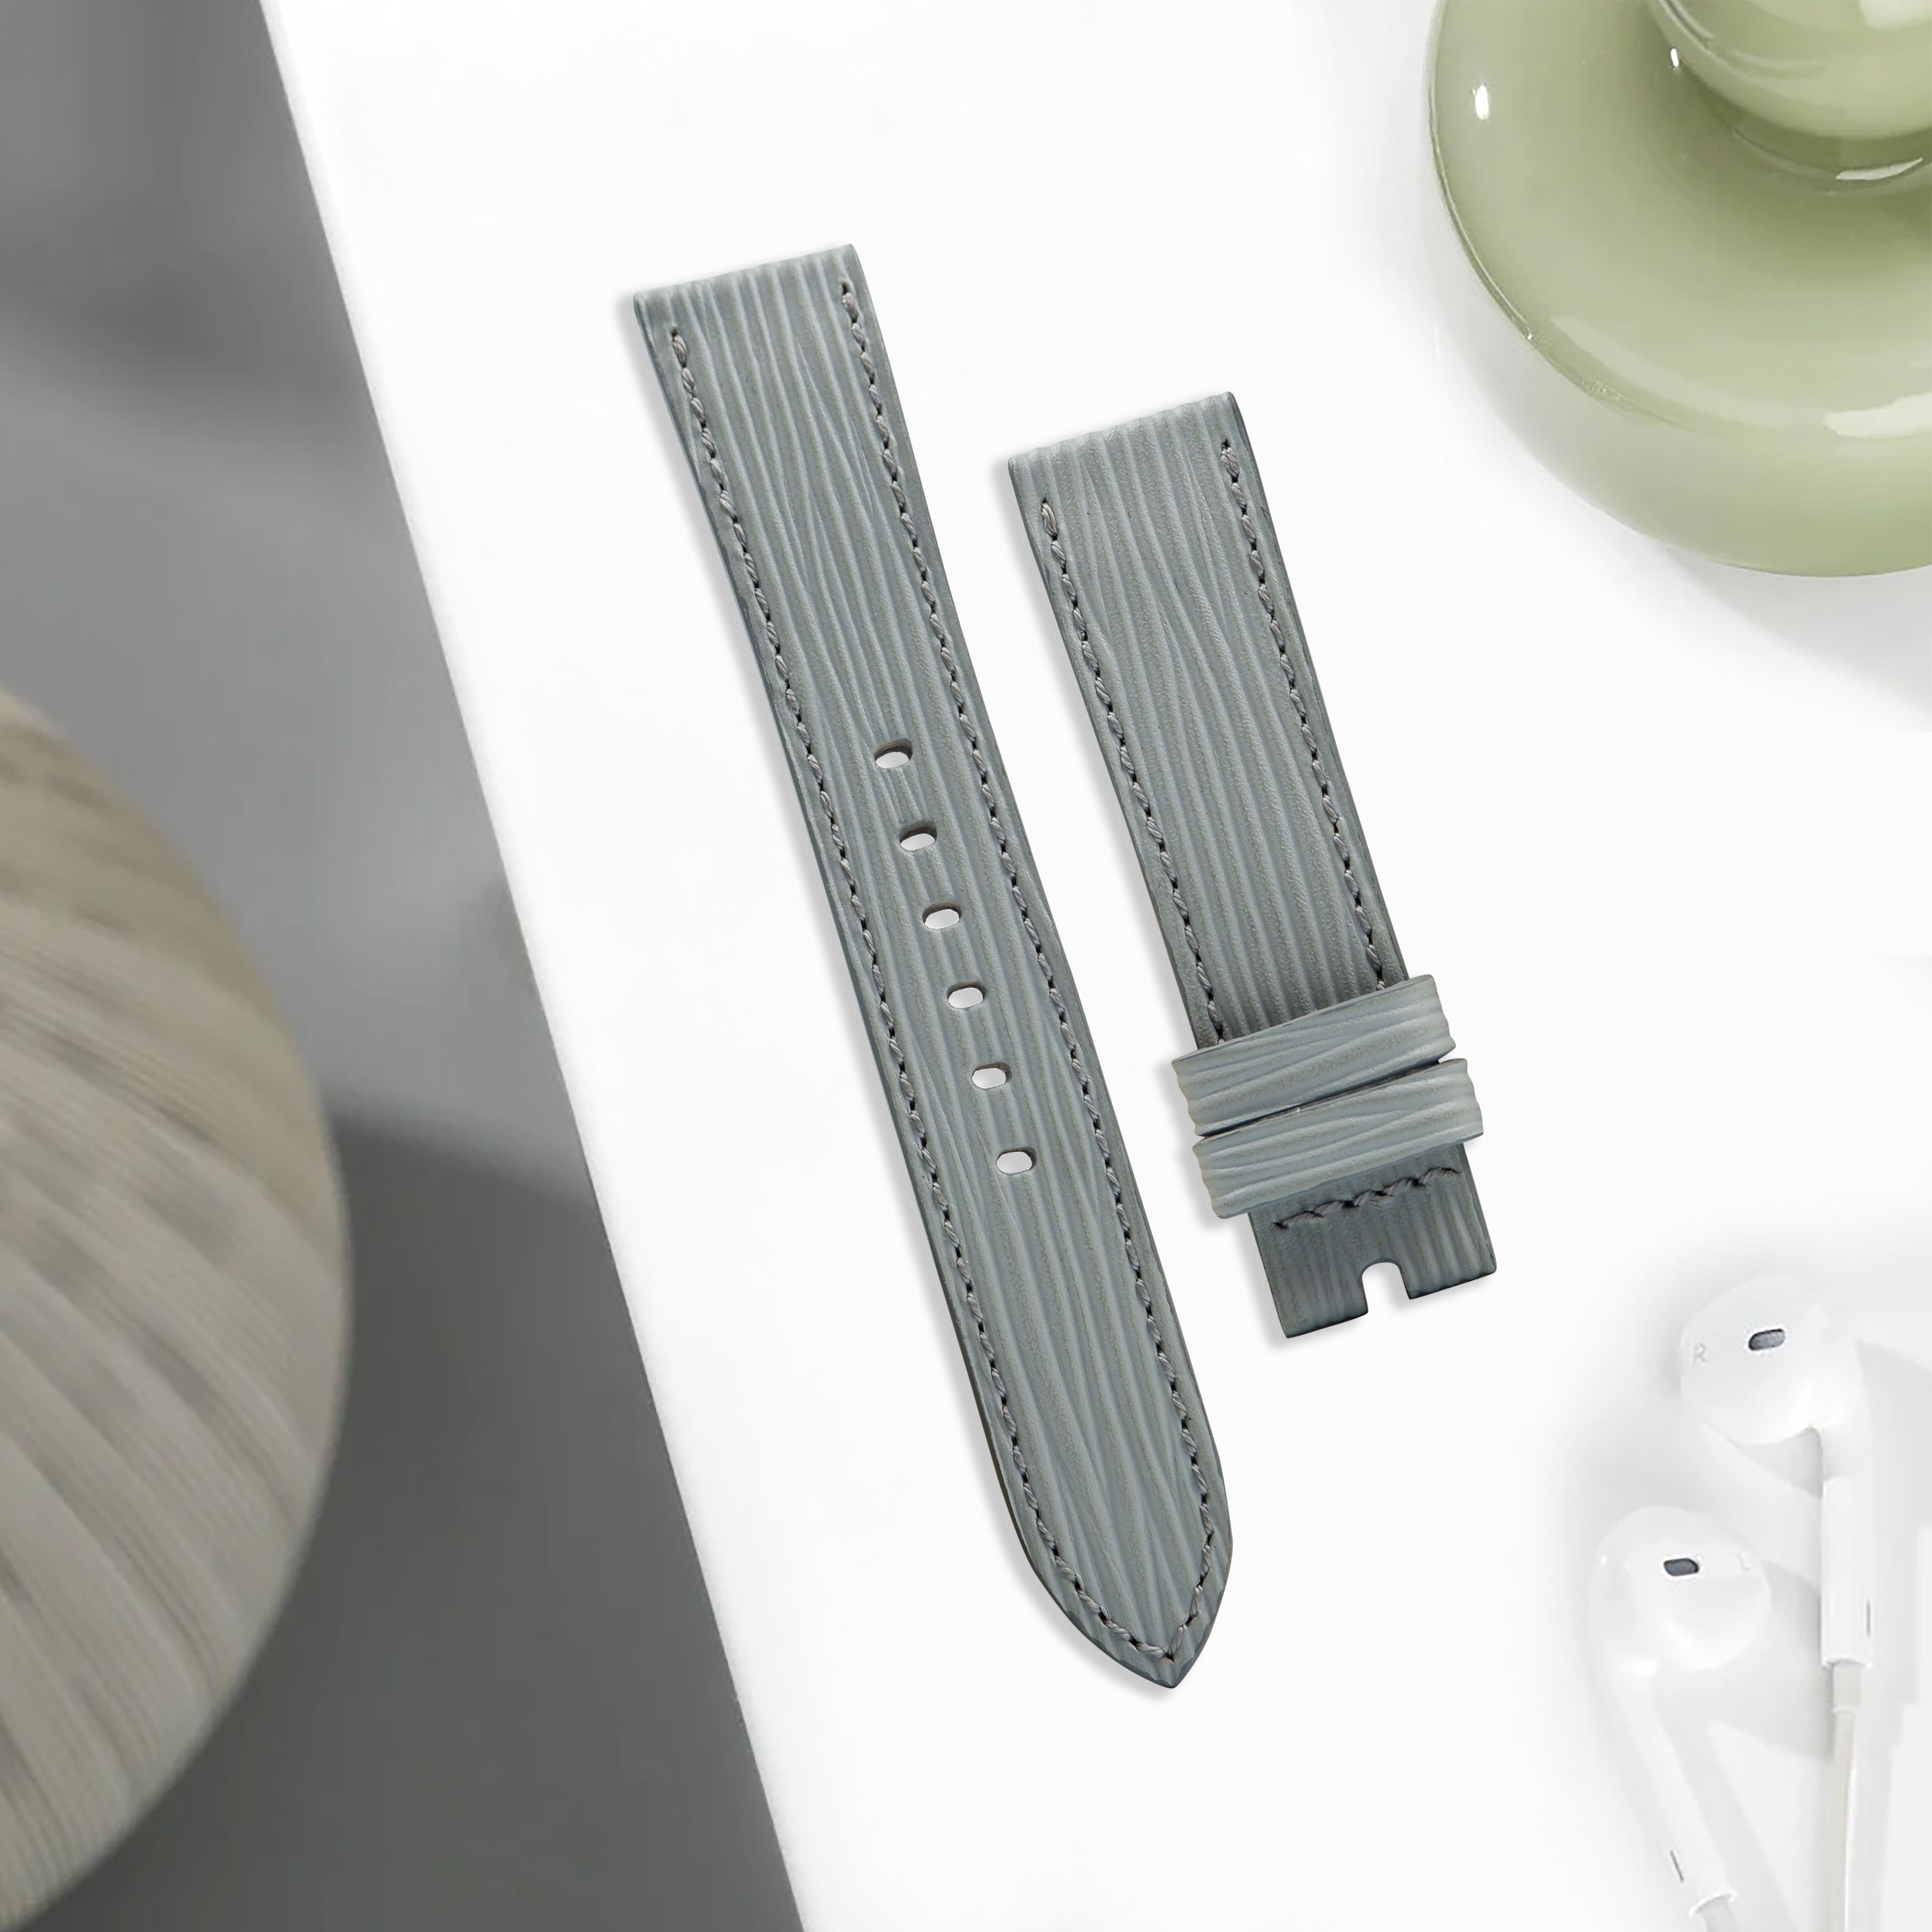
Other Rolex Watches Straps - Epi Light Grey
Other Rolex Watches Straps - Epi Light Grey Description : Inspired by the iconic Louis Vuitton Epi leather, these straps bring a touch of luxury to your wrist. Epi leather was introduced for the first time in 1985 with unique and strong textured pattern which was quickly loved by many people, especially popular because of its smooth, matte finish as well as its signature vibrant and vivid colors. Sourced from the most prestigious Europe tanneries, boasts a distinctive texture that sets it apart. Available in a palette of sophisticated hues, our Epi serie cater to diverse tastes and preferences. From classic deep hues exudes understated luxury to rich vibrant tones that make a bold statement, there's a strap to complement every style and occasion. Whether paired with a classic dress watch or a vintage timepiece, these Epi serie effortlessly elevate your wrist game. Material : European Calfskin leather with a horizontal textured pattern stamped on the surface and finished with a waterproof finish. For exceptional all-day comfort, and durability, our watch straps are lined with hypoallergenic calf leather which prolongs the life of our straps by creating a barrier between the leather of the strap and your skin. Thickness : 3.5mm Stitching : Each stitching hole is punched by discreet tone-on-tone stitching that enhances the durable leather's rich colour. Edges : The leather edge is first sealed with edge paint for humidity resistance, and then repeatedly layered with iron-heated waxed coating for a smooth finish. How it's made : Over 10 hours of labor and precision were involved in the making of this strap for a luxe look and feel. An extraordinary watch strap to lust after. Warranty : This watch strap is warranted to be free from defects in materials and workmanship for one year from the original date of purchase when used under normal conditions and for its intended purpose. LIGER IS AN INDEPENDENT COMPANY. NOT AN AFFILIATE OF OR SPONSORED BY ROLEX. WATCH NOT INCLUDED.
Brand: Other Rolex Watches
Category: Apparel & Accessories > Jewelry > Watch Accessories > Watch Bands